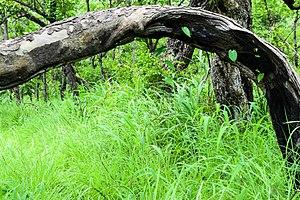
Bois arc-bouté dans le pâturage naturel de Samiondji (Covè)
Samiondji est une localité située au sud du Bénin, dans le département de Zou et la commune de Zagnanado, à 32 km de Covè. Elle abrite une ferme d'élevage bovin réputée.